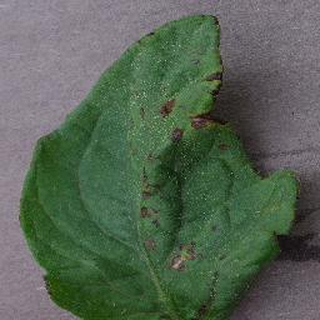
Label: tomato_bacterial_spot